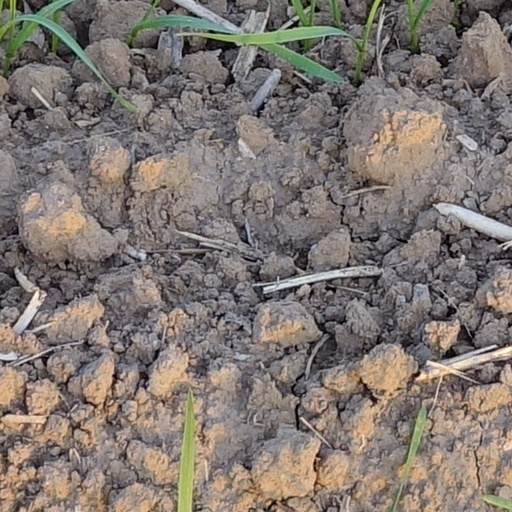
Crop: wheat